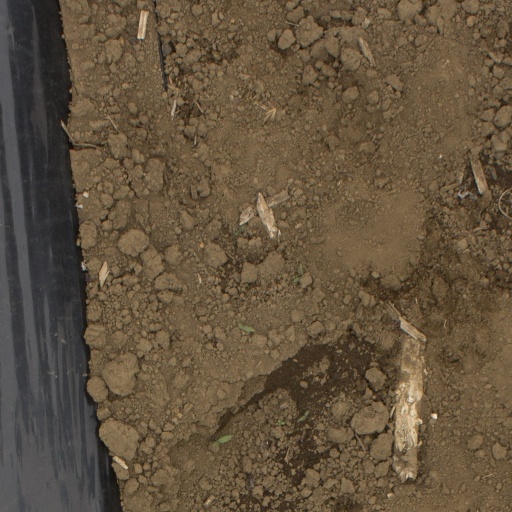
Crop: Jerusalem artichoke